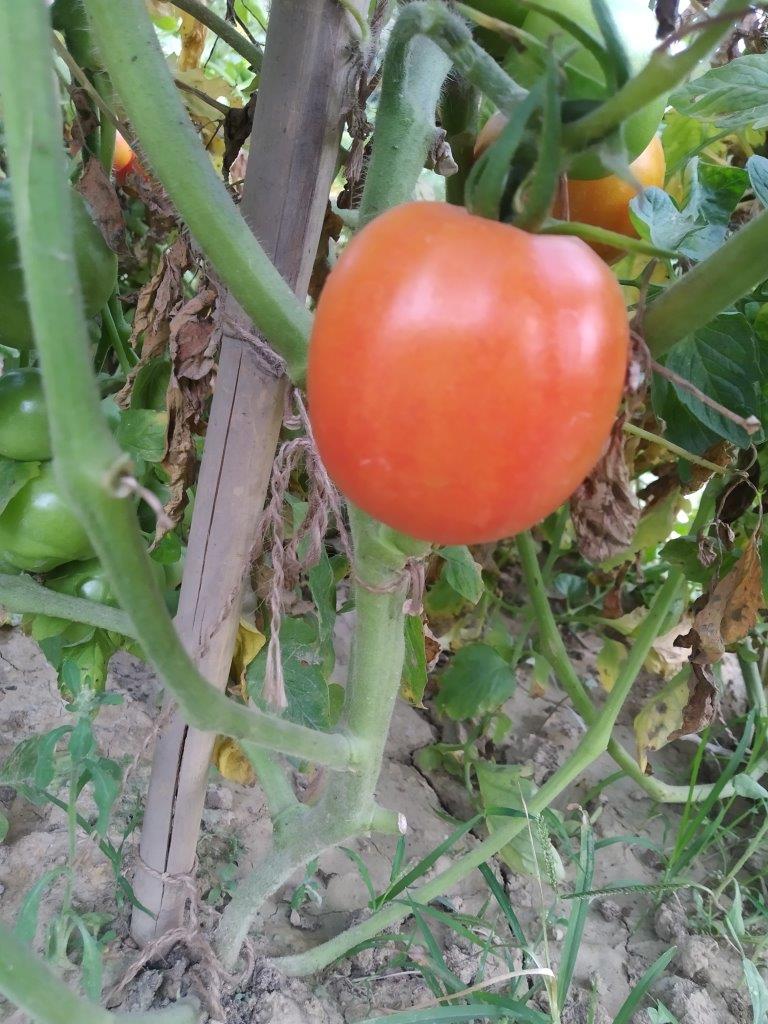
Maturity: Mature